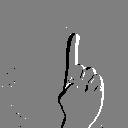
ASL letter: z